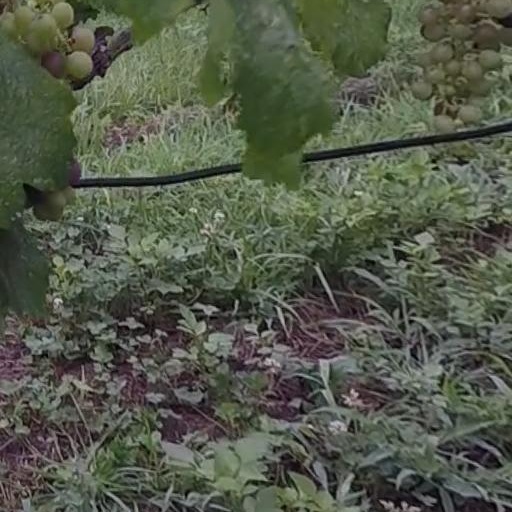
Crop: grape